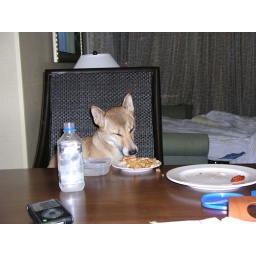
Samber will eventually adapt from a plate of chicken tenders...to a natural zoo diet!   - photo by Greg LeTourneau